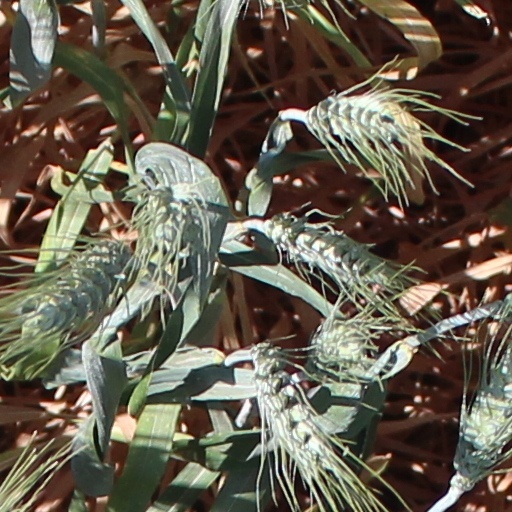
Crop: wheat